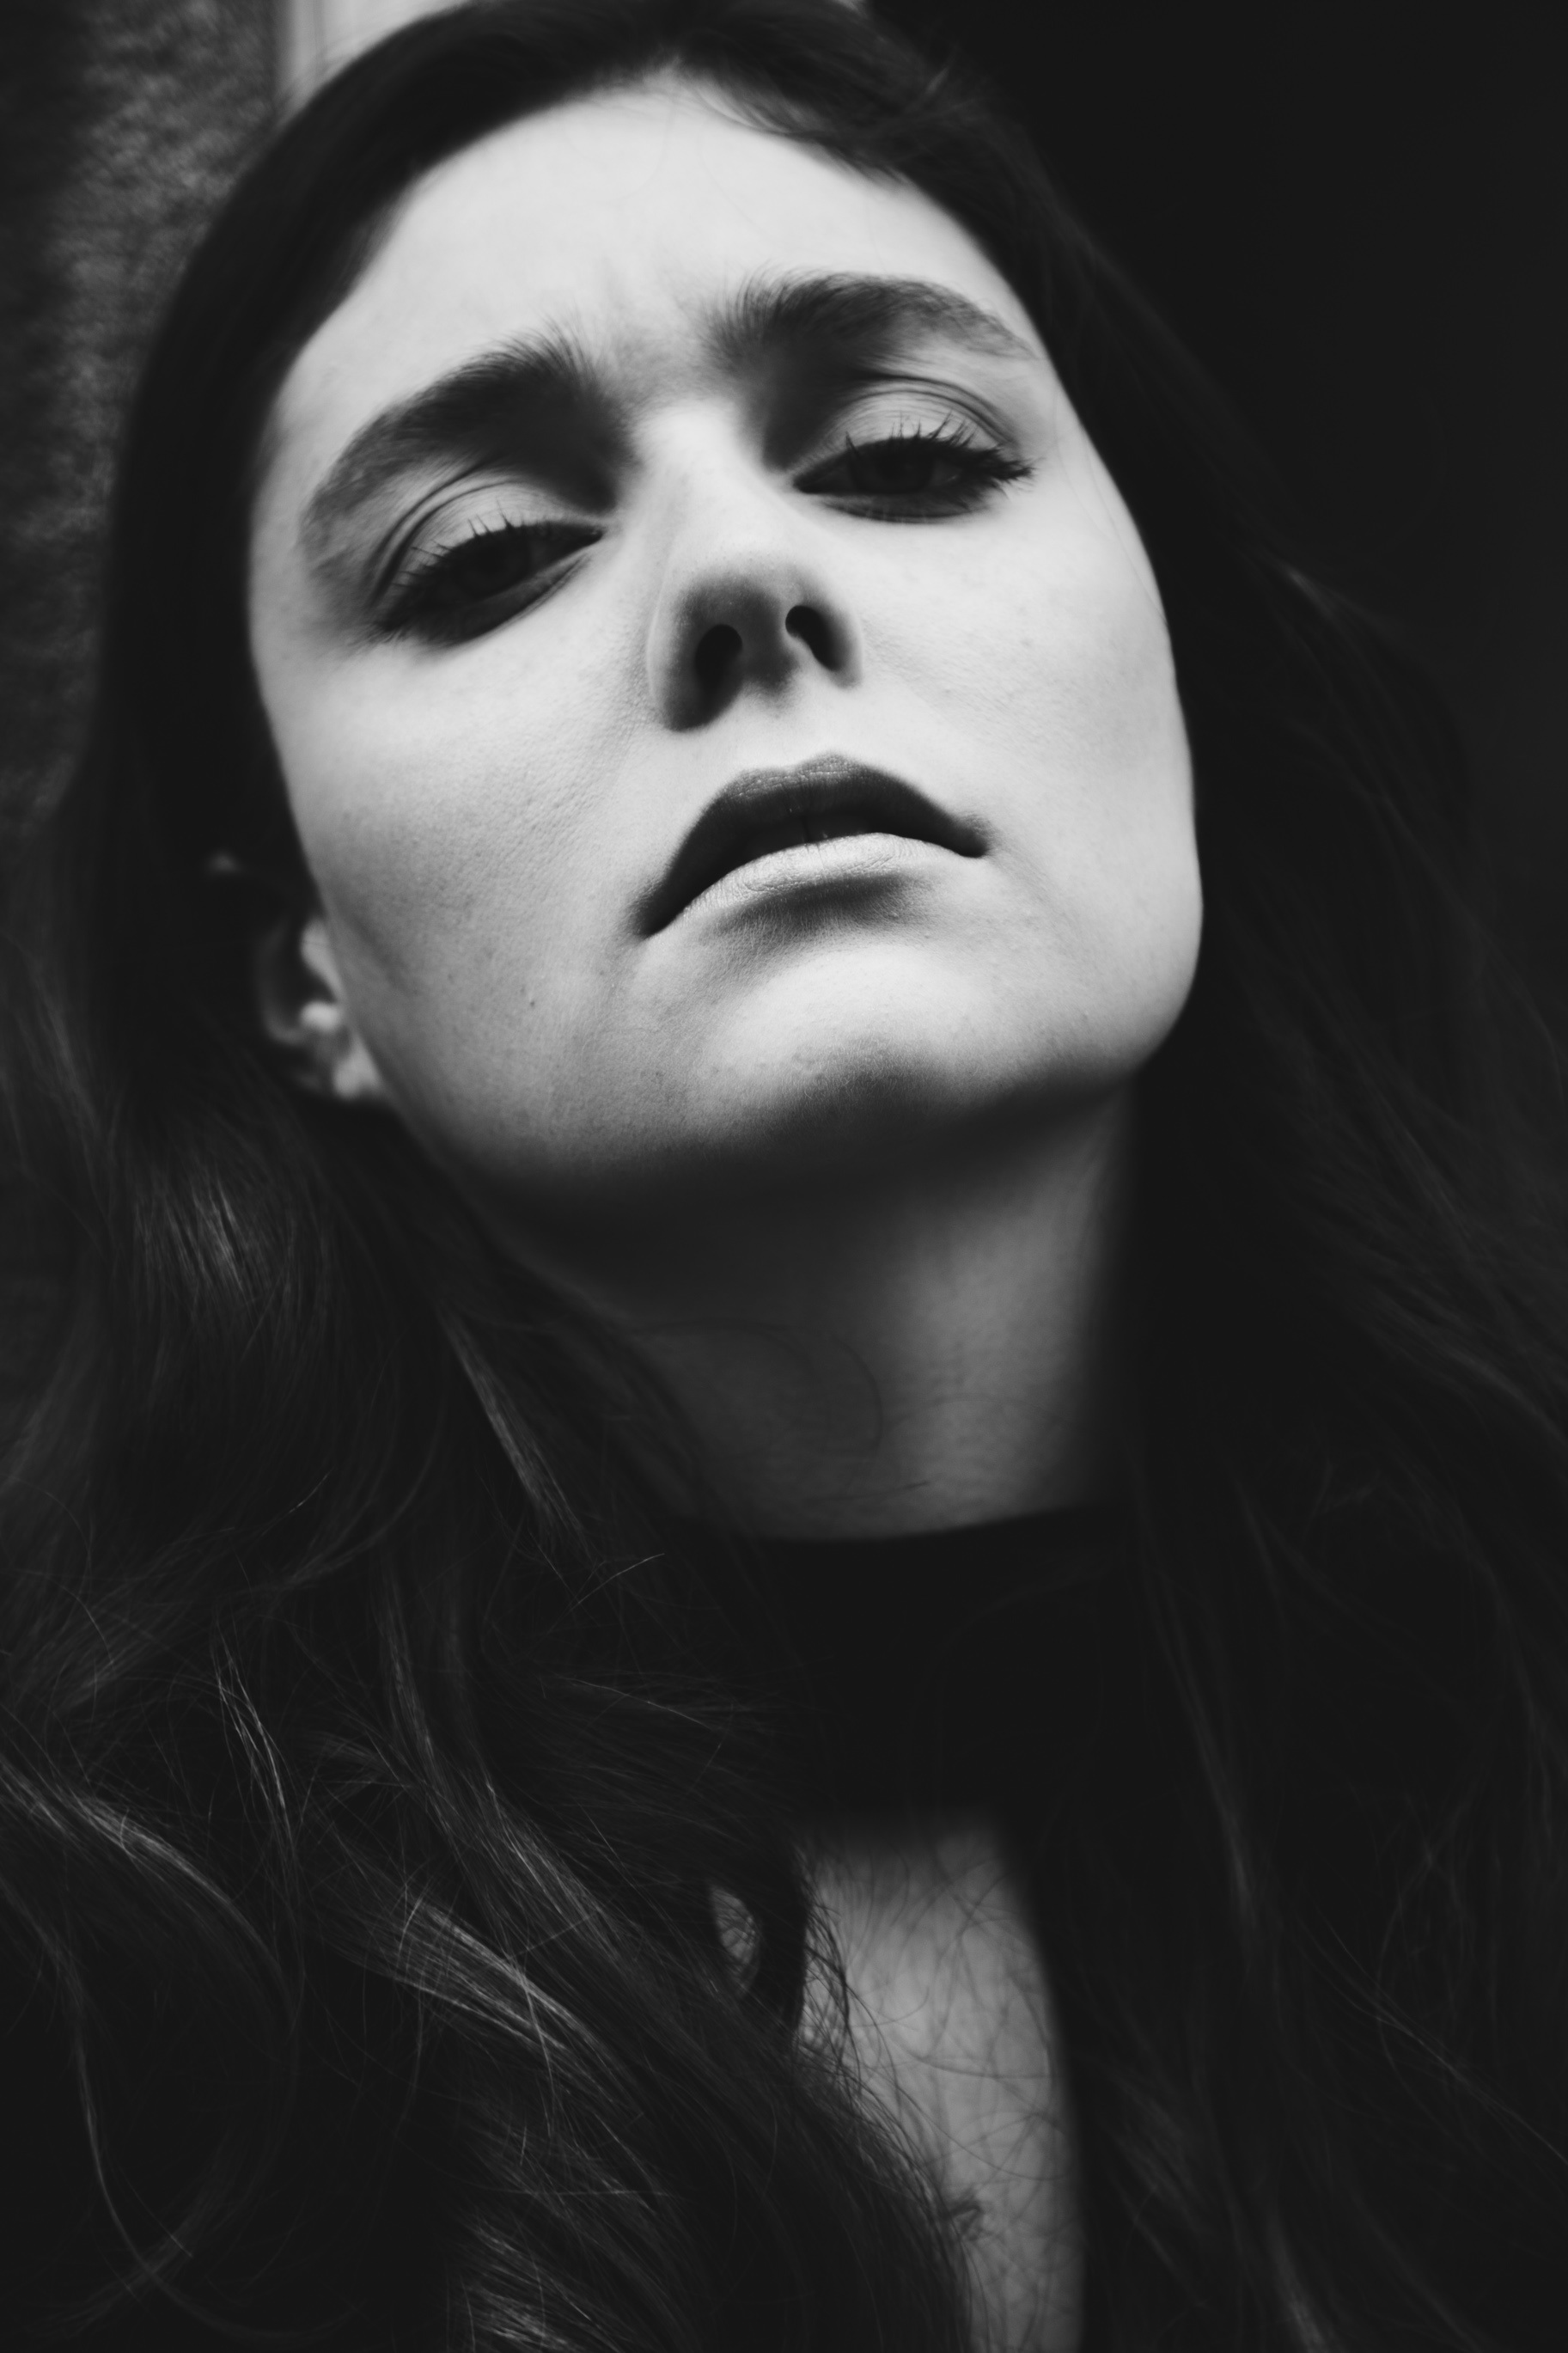
black and white, woman, hair, white, photography, portrait, model, darkness, black, monochrome, lady, face, nose, eye, head, beauty, photo shoot, monochrome photography, portrait photography, film noir, art model